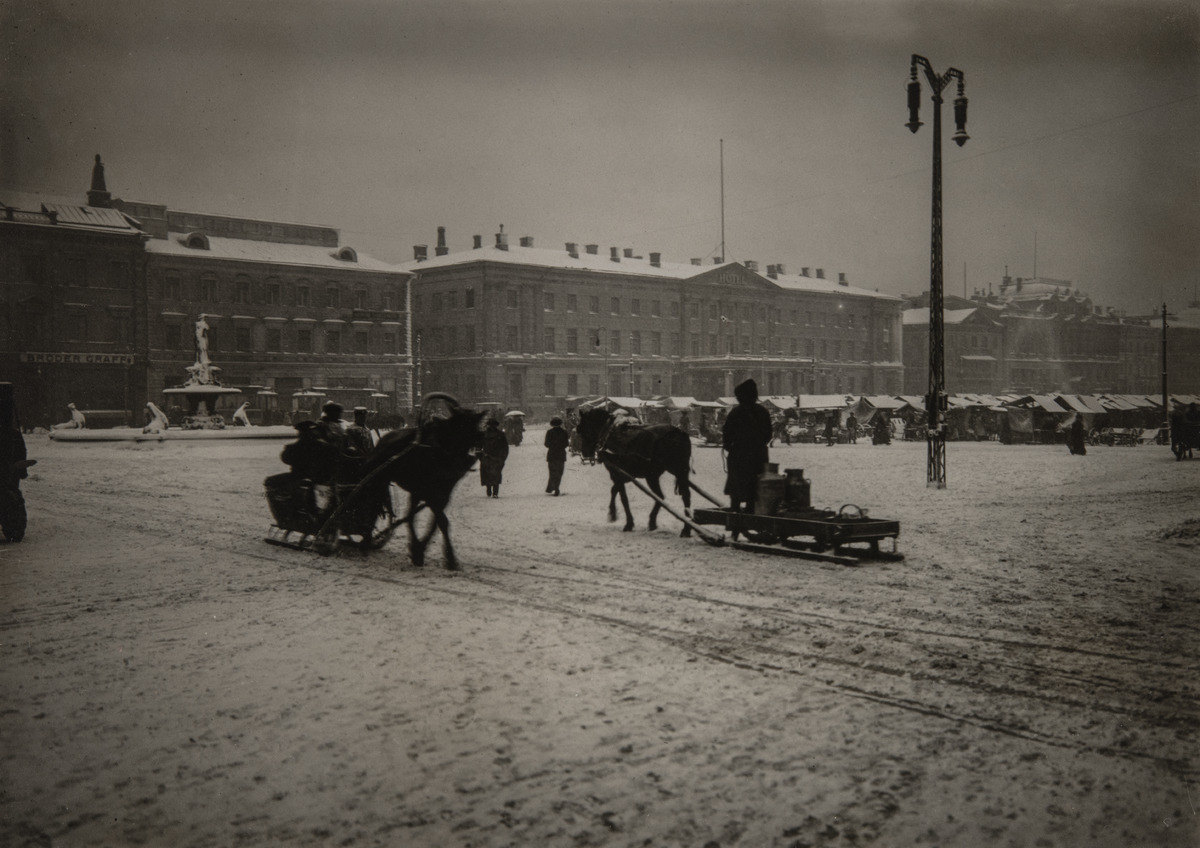
Kauppatori talvella
sisällön kuvaus: Kauppatori talvella. Etualalla kaksi hevosajoneuvoa Unioninkadulla, taustalla Havis Amanda -suihkulähde sekä Pohjoisesplanadin rakennuksia kuten Hotelli Seurahuone, joka on toiminut Helsingin kaupungintalona vuodesta 1913. Havis Amandan takana on

kaksi

raitiovaunua. mustavalkoinen
Kuvaaja: Tallgrén, B., valokuvaaja
Ajankohta: kuvausaika 1908 - 1913 n.
Paikka: Suomi, Uusimaa, Helsinki, Kaartinkaupunki Helsinki, Kauppatori
Aiheet: torit, kivirakennukset, talvi, hevoset, reet, hevosajoneuvot, raitiovaunut, suihkukaivot, veistokset